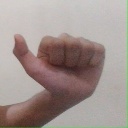
अक्षर: त